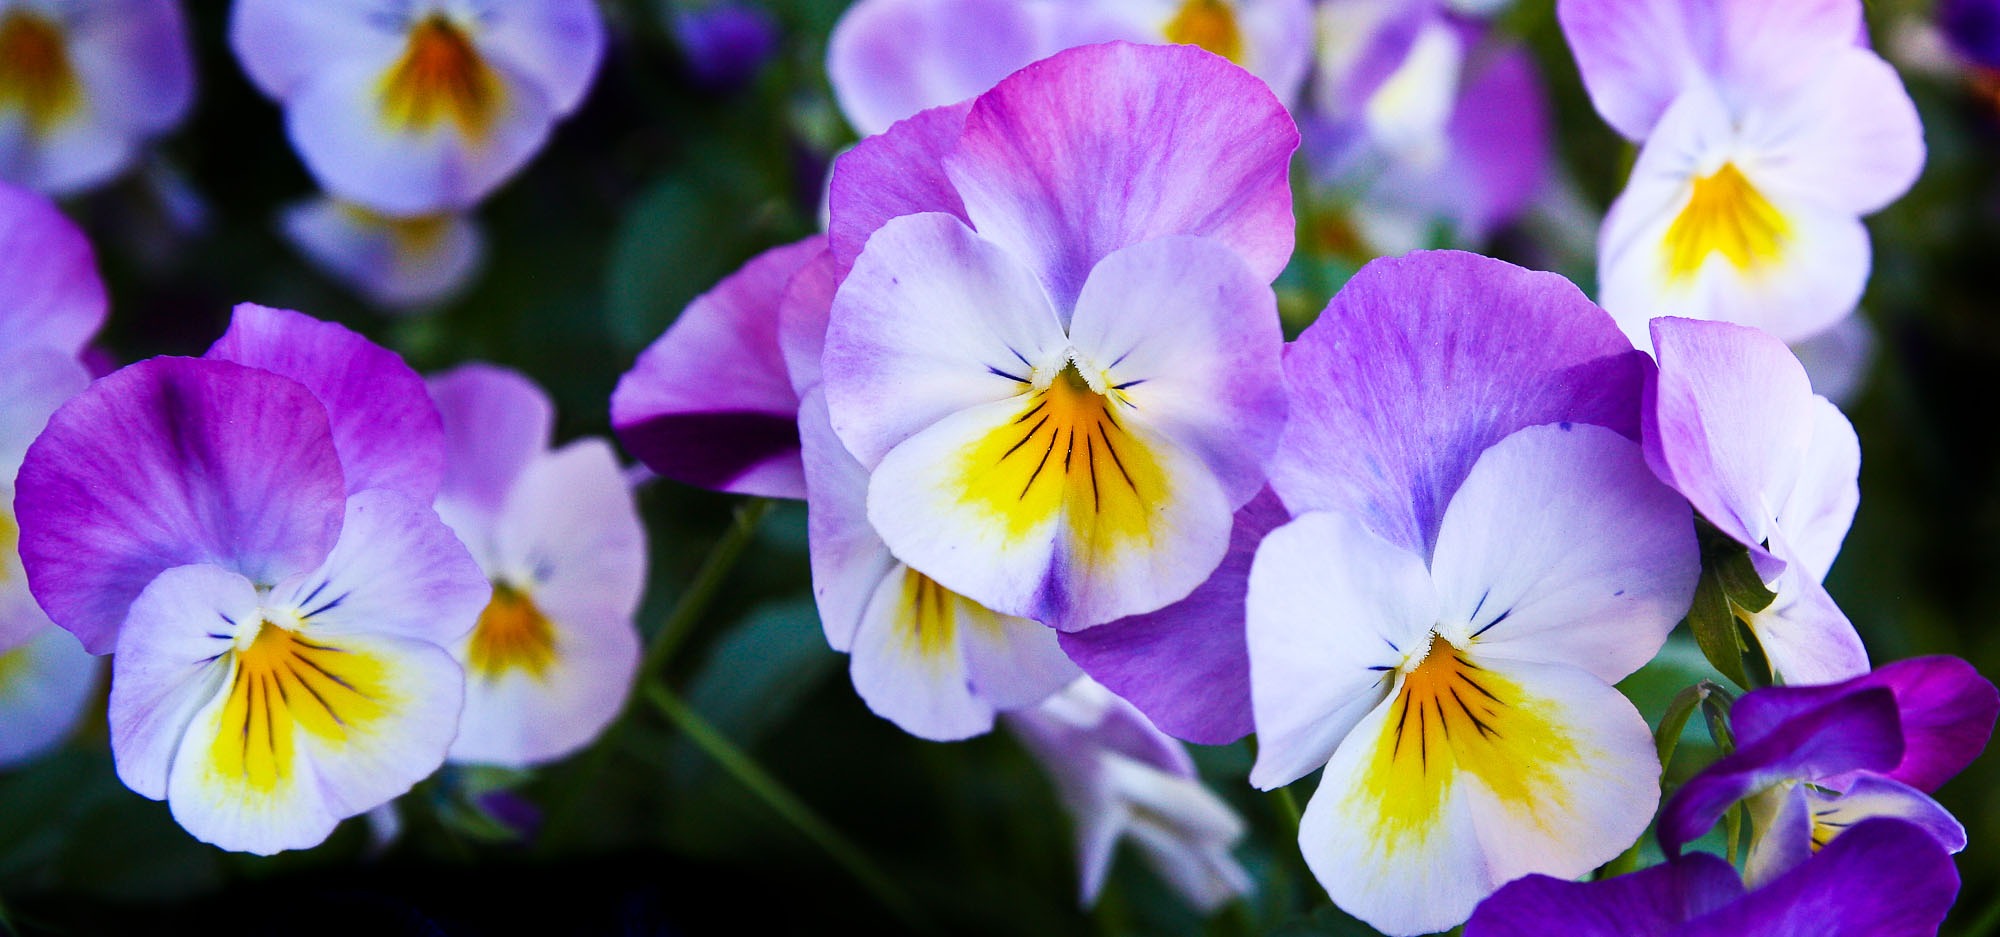
nature, plant, flower, purple, petal, spring, color, yellow, flora, flowers, eye, crocus, viola, macro photography, pansy, flowering plant, annual plant, land plant, violet family